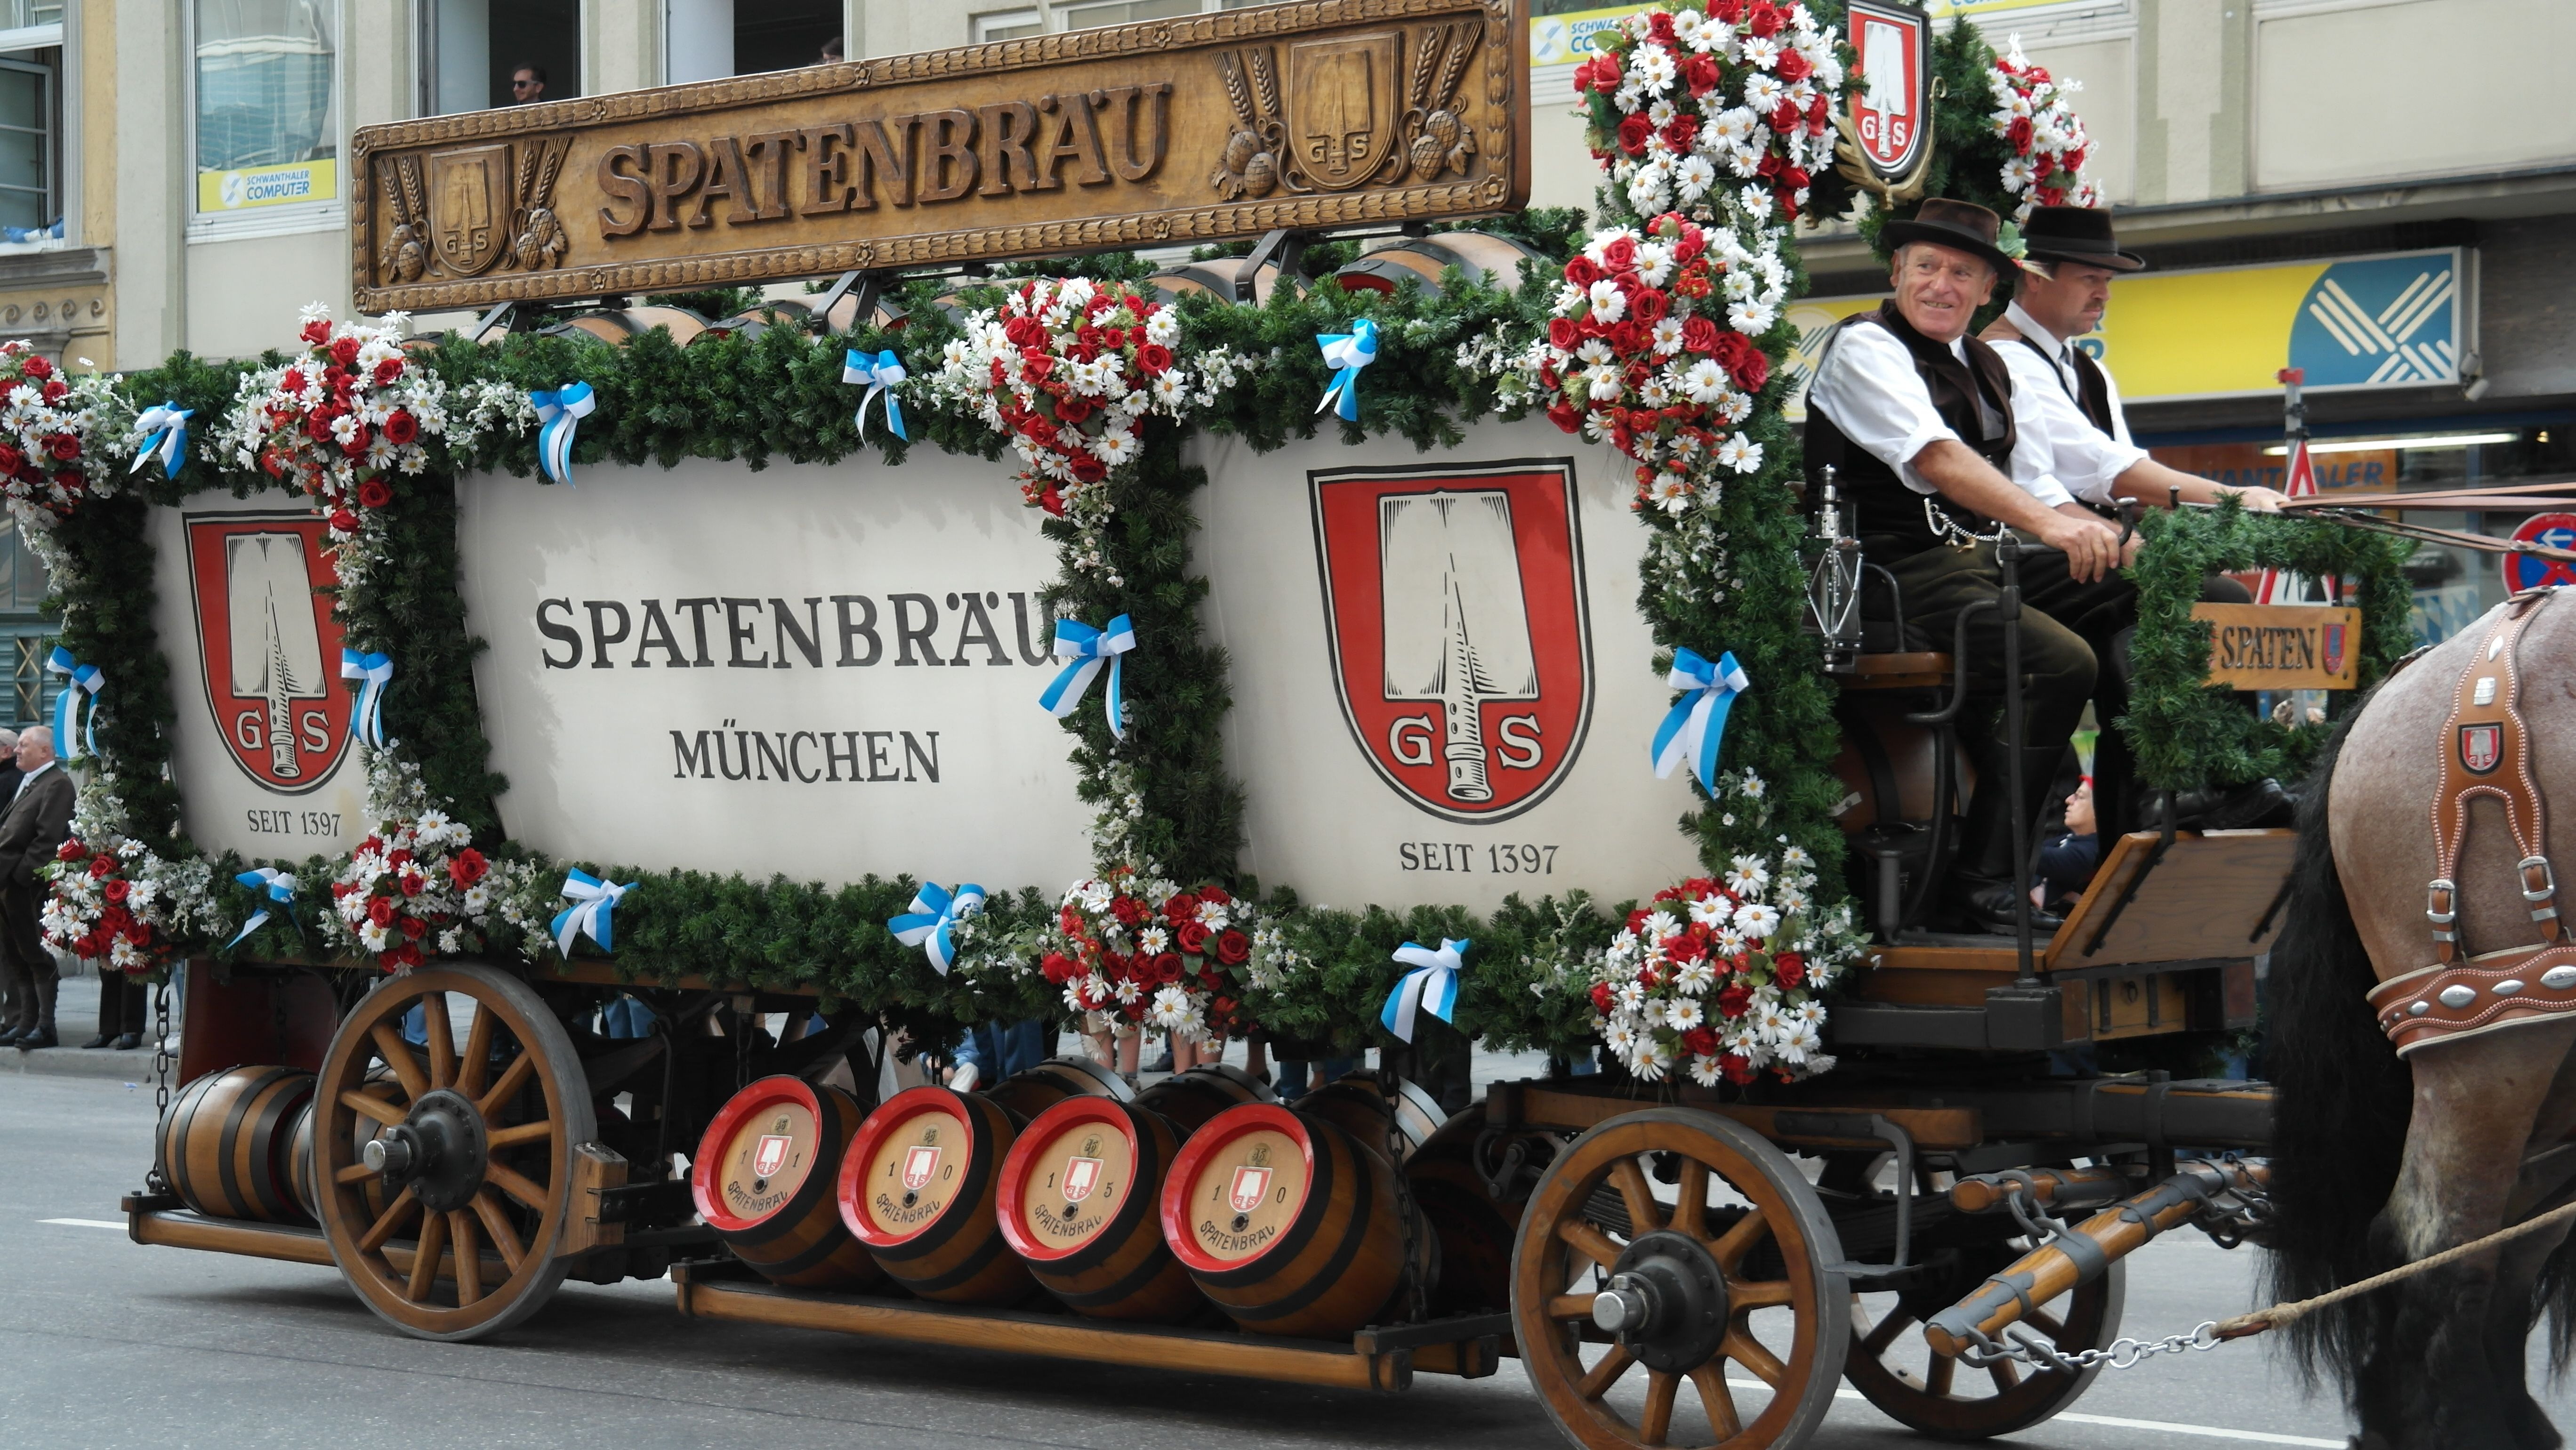
vehicle, christmas, beer, parade, horses, festival, joy, event, coach, oktoberfest, pageant, catchment, beer car, barrel drums, car people